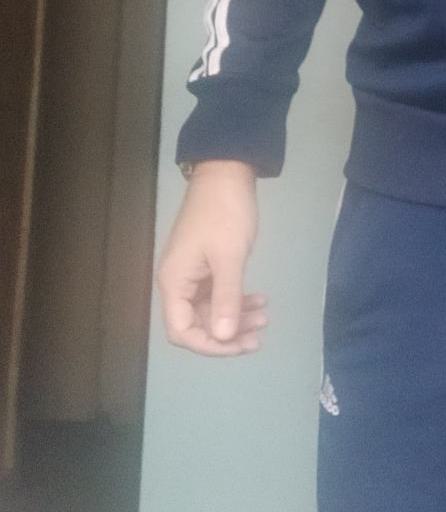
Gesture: no_gesture